Radha Krishna Vivah Sthali, Bhandirvan

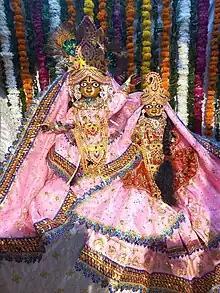
As marriage ritual, Krishna putting Sindoor on Radha's head in "Radha Bhandir Bihari Temple", Bhandirvan

Bhandirvan is listed as one of the sacred forests of Braj region. Inside the premises of Bhandirvan, there is Radha Bhandir Bihari temple where Krishna is seen putting the sindoor on Radha's head which symbolises a significant marriage ritual in Hindu wedding ceremony. Near this temple, there is Venu Kup, a sacred well which was believed to be created by Krishna himself with his flute. There is also a pair of huge banyan trees beneath which Radha and Krishna's marriage ceremony took place. A temple dedicated to Balarama is also present inside the temple premises.